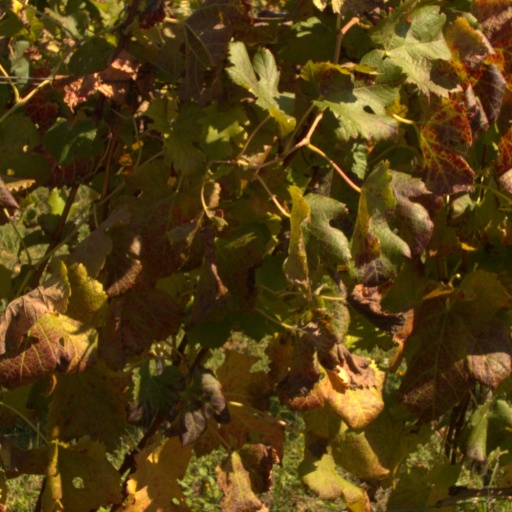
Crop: grape